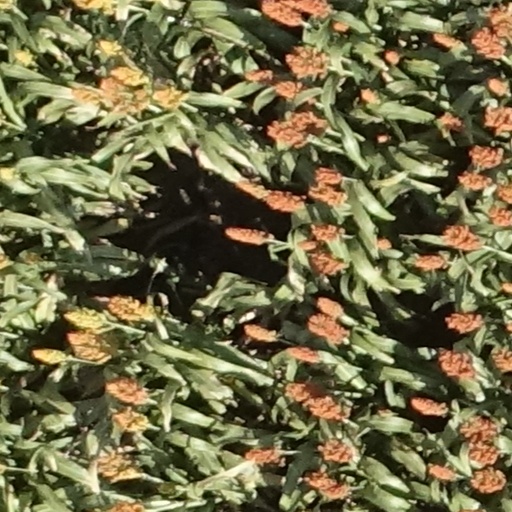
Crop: sorghum